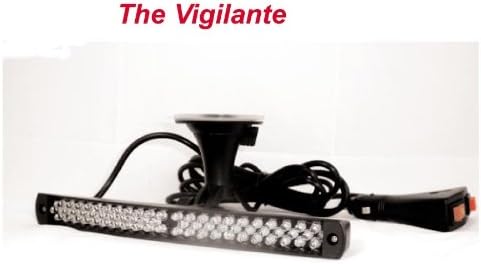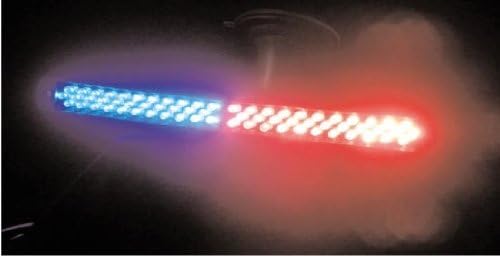
Vigilante LED Dash Light Blue-White
Category: Automotive
9 1/2” wide X 1” high X 1 3/4” deep12 volt accessory plug with on/off switch and pattern changerRear LED pattern indicatorAvailable in Red, Blue, Amber , Red/Blue, Red/White,Blue/White, Amber/White
Features: Item# 1171